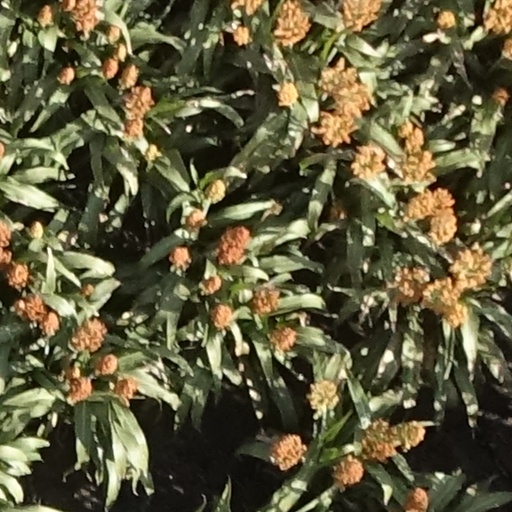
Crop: sorghum